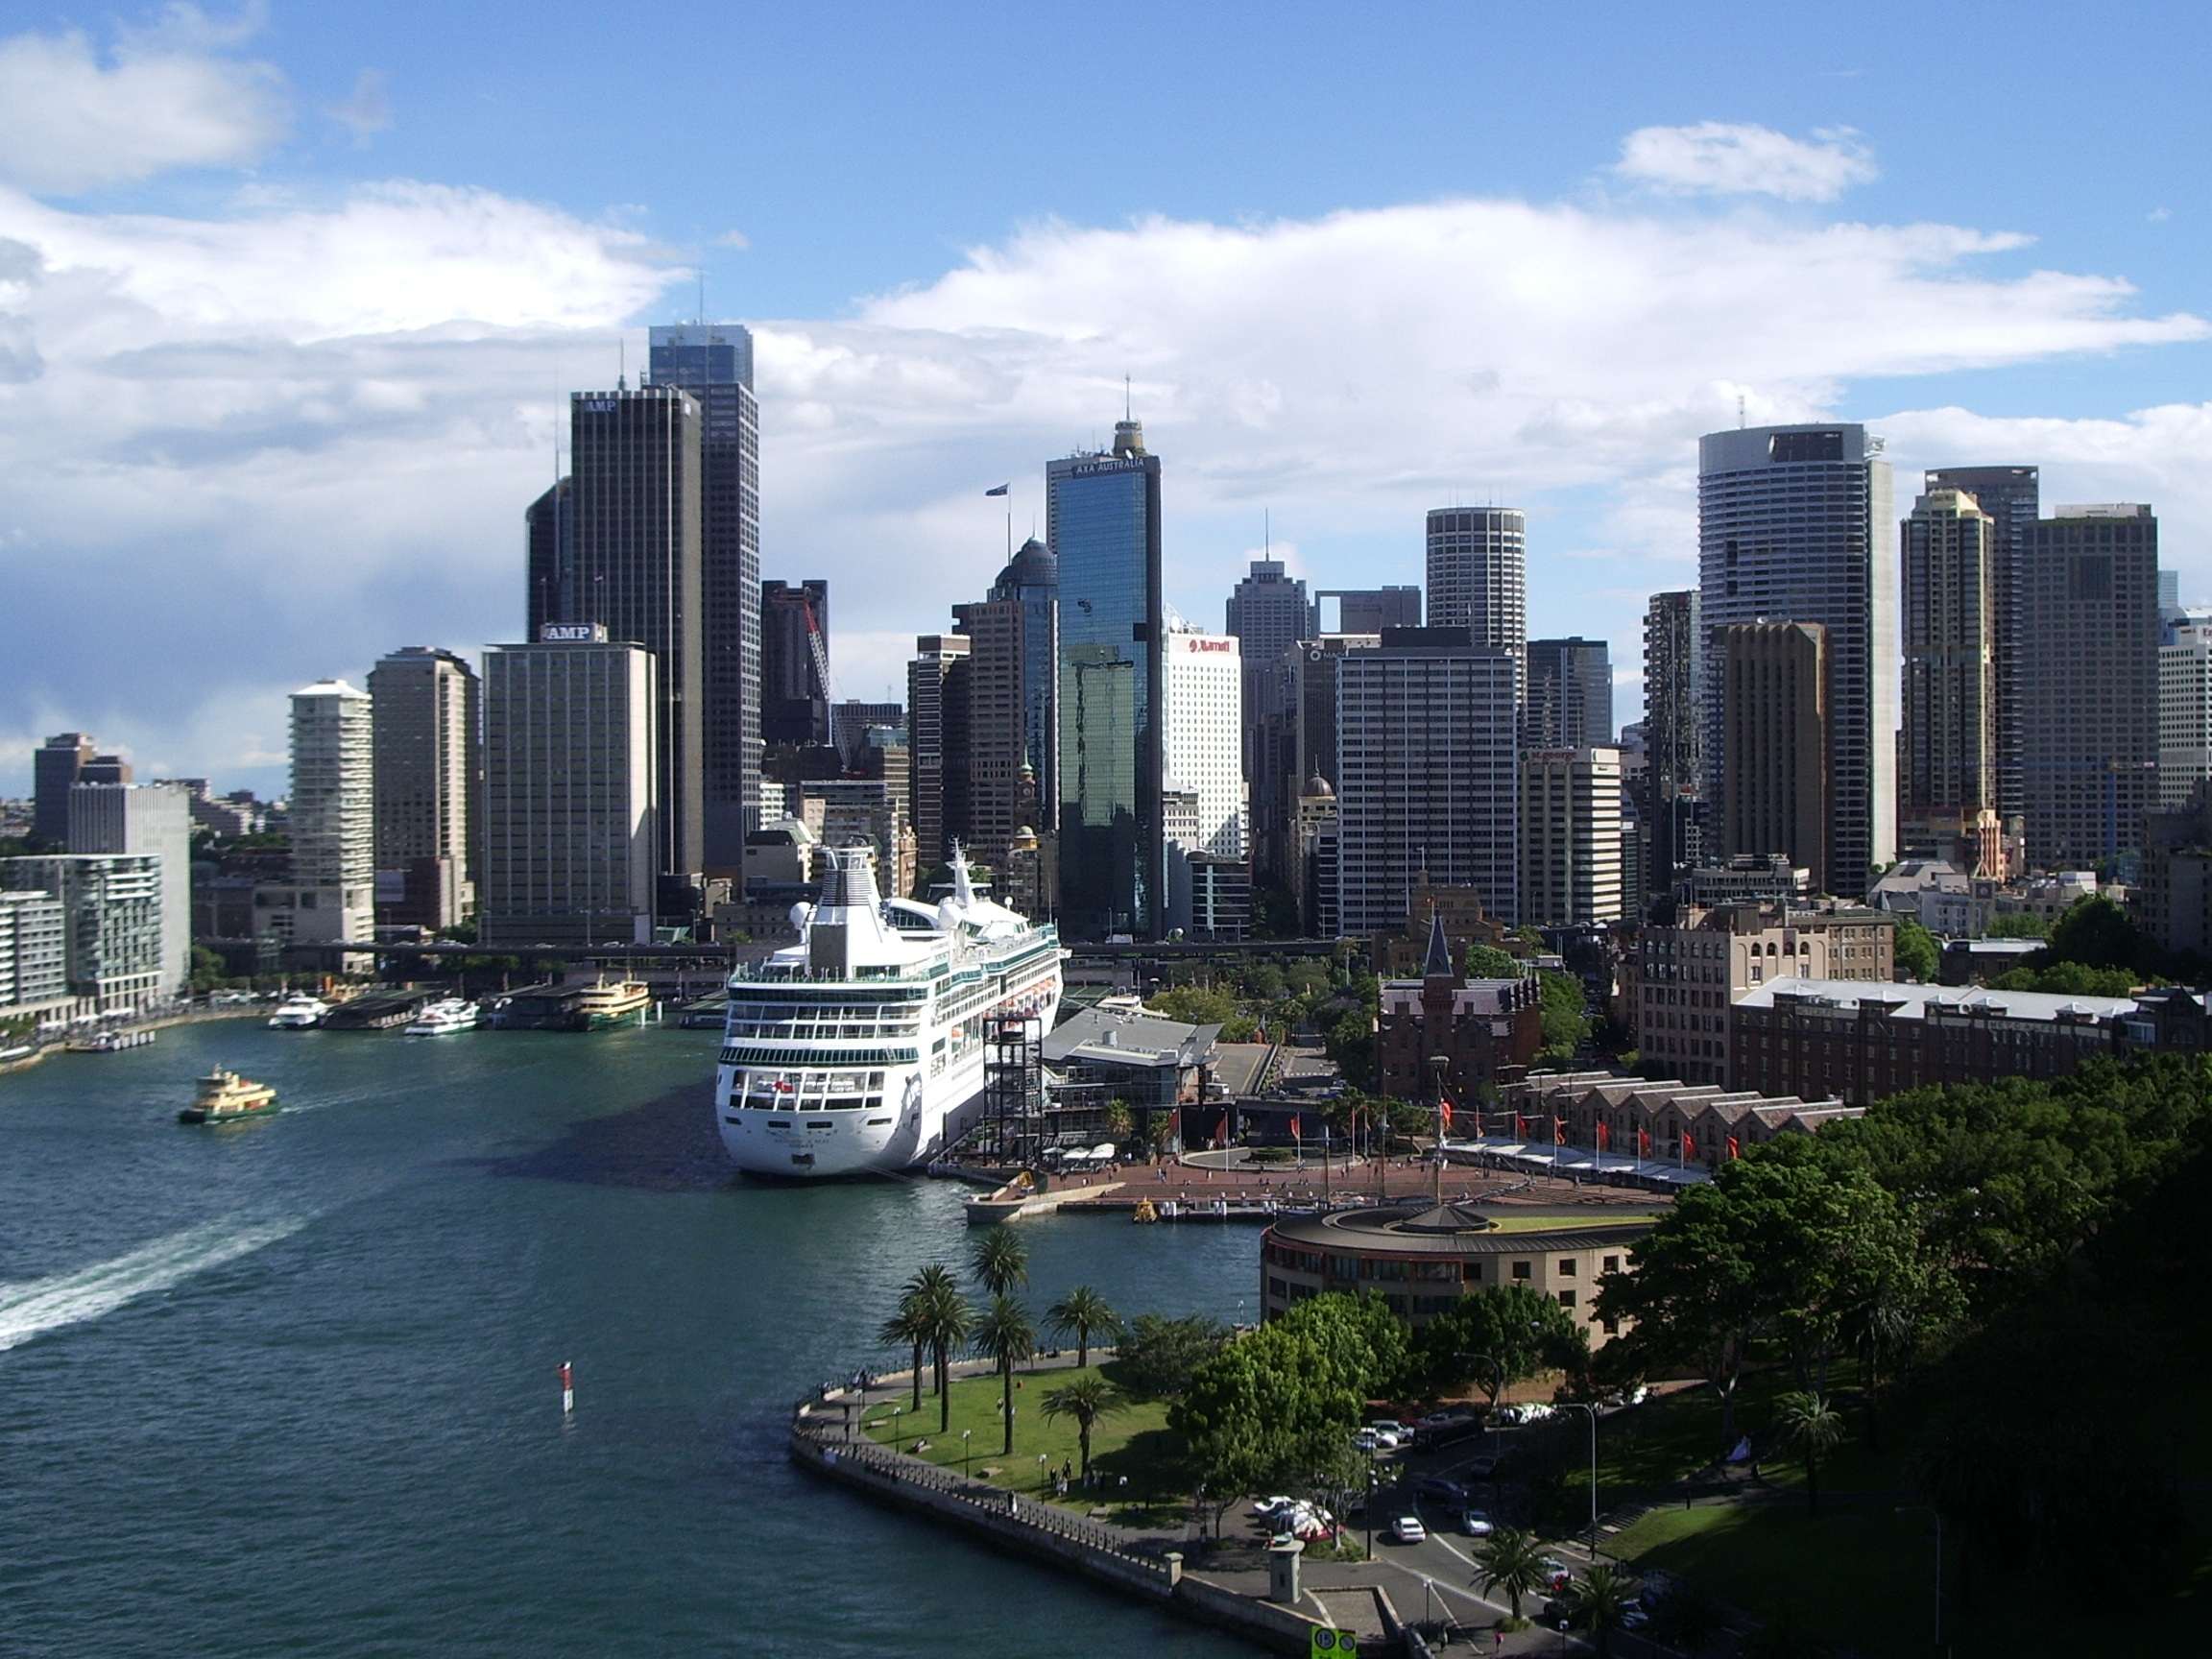
sea, coast, horizon, skyline, city, skyscraper, river, cityscape, downtown, tower, sydney, bay, landmark, harbor, harbour, tourism, tower block, metropolis, aerial photography, urban area, geographical feature, human settlement, metropolitan area